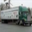
Label: truck